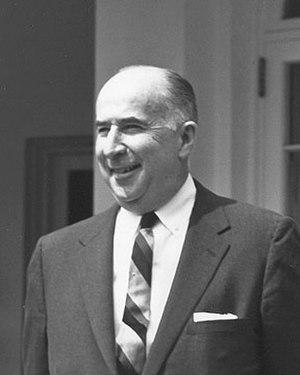
Le procureur général des États-Unis est membre du cabinet du président des États-Unis. Il dirige le département de la Justice et est chargé du ministère public près les juridictions fédérales, assiste et plaide pour l'État dans les actions administratives, responsable de l'application des lois d'immigration et administre les prisons. Le procureur général est nommé par le président des États-Unis après ratification par le Sénat. Il est secondé par un procureur général adjoint, puis par un procureur général associé.
John Newton Mitchell, né le 15 septembre 1913 à Détroit et mort le 9 novembre 1988 à Washington, D.C., est un avocat et homme politique américain. Membre du Parti républicain, il est procureur général des États-Unis entre 1969 et 1972 dans l'administration du président Richard Nixon.